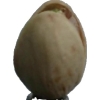
Label: pistachio